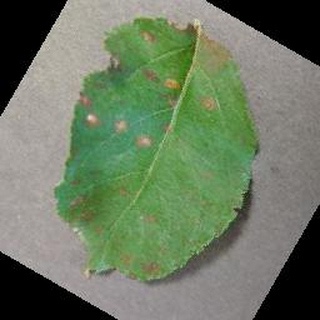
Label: apple_cedar_apple_rust